History of Barys Astana

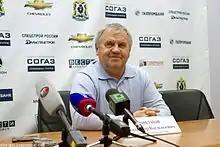
Vladimir Krikunov coached Barys during the 2012–13 season.

In the 2011 off-season, Barys announced the signing of Dustin Boyd and Nigel Dawes, who later formed BBD line along with Brandon Bochenski. In the beginning of the 2011–12 season, Barys fired Andrei Khomutov after seven losses in eight games. Andrei Shayanov replaced him and led the team to 6th place in the Eastern Conference. Barys fell in the Eastern Conference Quarterfinals to the 3rd seeded Metallurg Magnitogorsk in seven games.